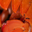
Label: lobster